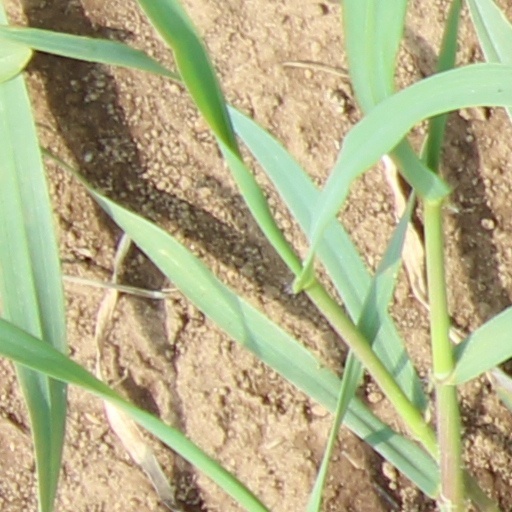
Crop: wheat